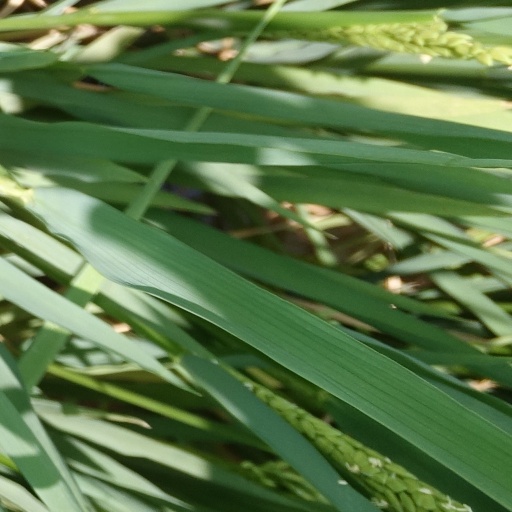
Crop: rice